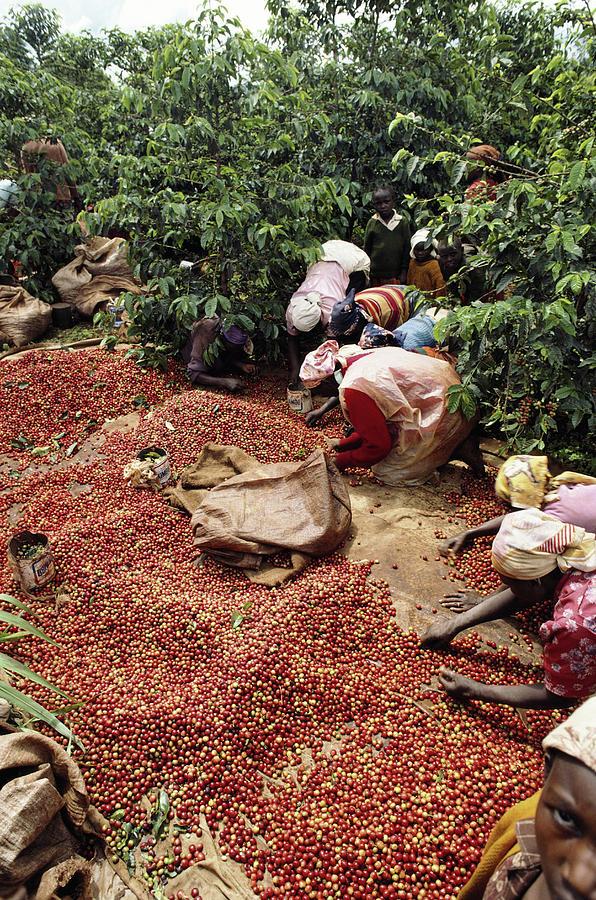
Zao la biashara lililokomaa vizuri shambani, baada ya kuvunwa katika shamba la mazao haya, tayari kwa ajili ya kusafirishwa baada ya kuchambuliwa na wakulima ili kupelekwa kwenye masoko mbalimbali kwa ajili ya kuuzwa kwa bei tofautitofauti hususani jumla na rejareja.